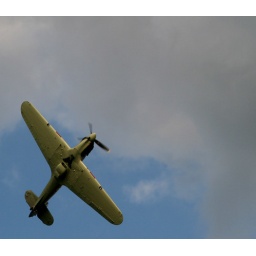
RAF Hurricane flying over the roof of my room at RAF Cranwell.